M4 Sherman

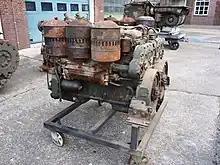
GM 6046 diesel U engine used in M4A2

In its initial specifications for a replacement for the M3 medium tank, the U.S. Army restricted Sherman's height, width, and weight so that it could be transported via typical bridges, roads, railroads, and landing craft without special accommodation. Army Regulation 850-15 initially restricted the widths of a tank to 103 inches (2.62 m) and its weight to 30 tons (27.2 t). This greatly aided the strategic, logistical, and tactical flexibility and mobility of all Allied armored forces using the Sherman.